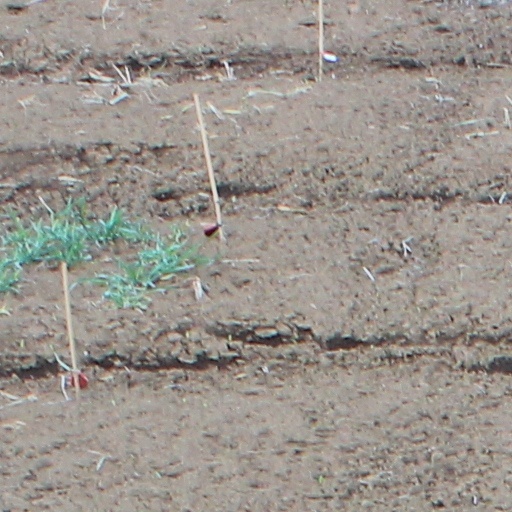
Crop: wheat